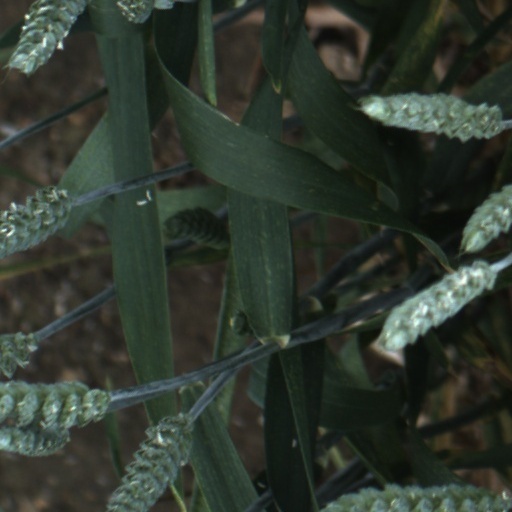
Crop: wheat